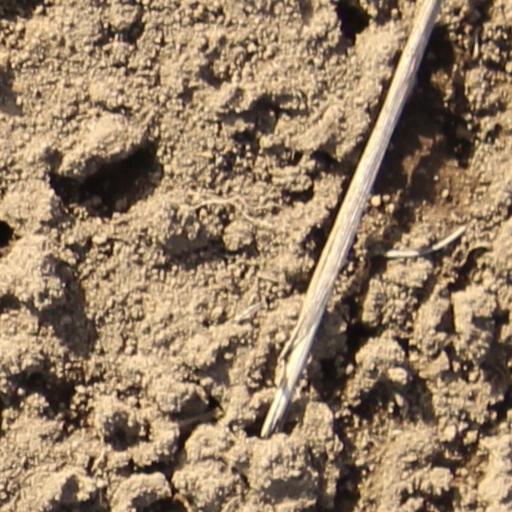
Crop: wheat